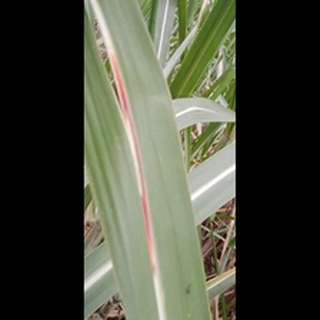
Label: sugarcane_red_rot